Kuselan

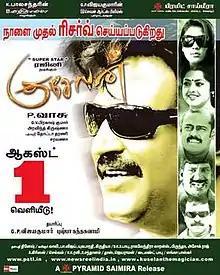
Poster

Kuselan is a 2008 Indian Tamil-language dramedy film directed by P. Vasu. An official remake of the Malayalam film "Kadha Parayumbol" (2007), it was produced by Pushpa Kandaswamy, Aswani Dutt and G. P. Vijayakumar in two languages. "Kuselan" stars Rajinikanth in an extended guest appearance with Pasupathy and Meena. It also stars Vadivelu and Livingston in supporting roles. The film was simultaneously made in Telugu as "Kathanayakudu".